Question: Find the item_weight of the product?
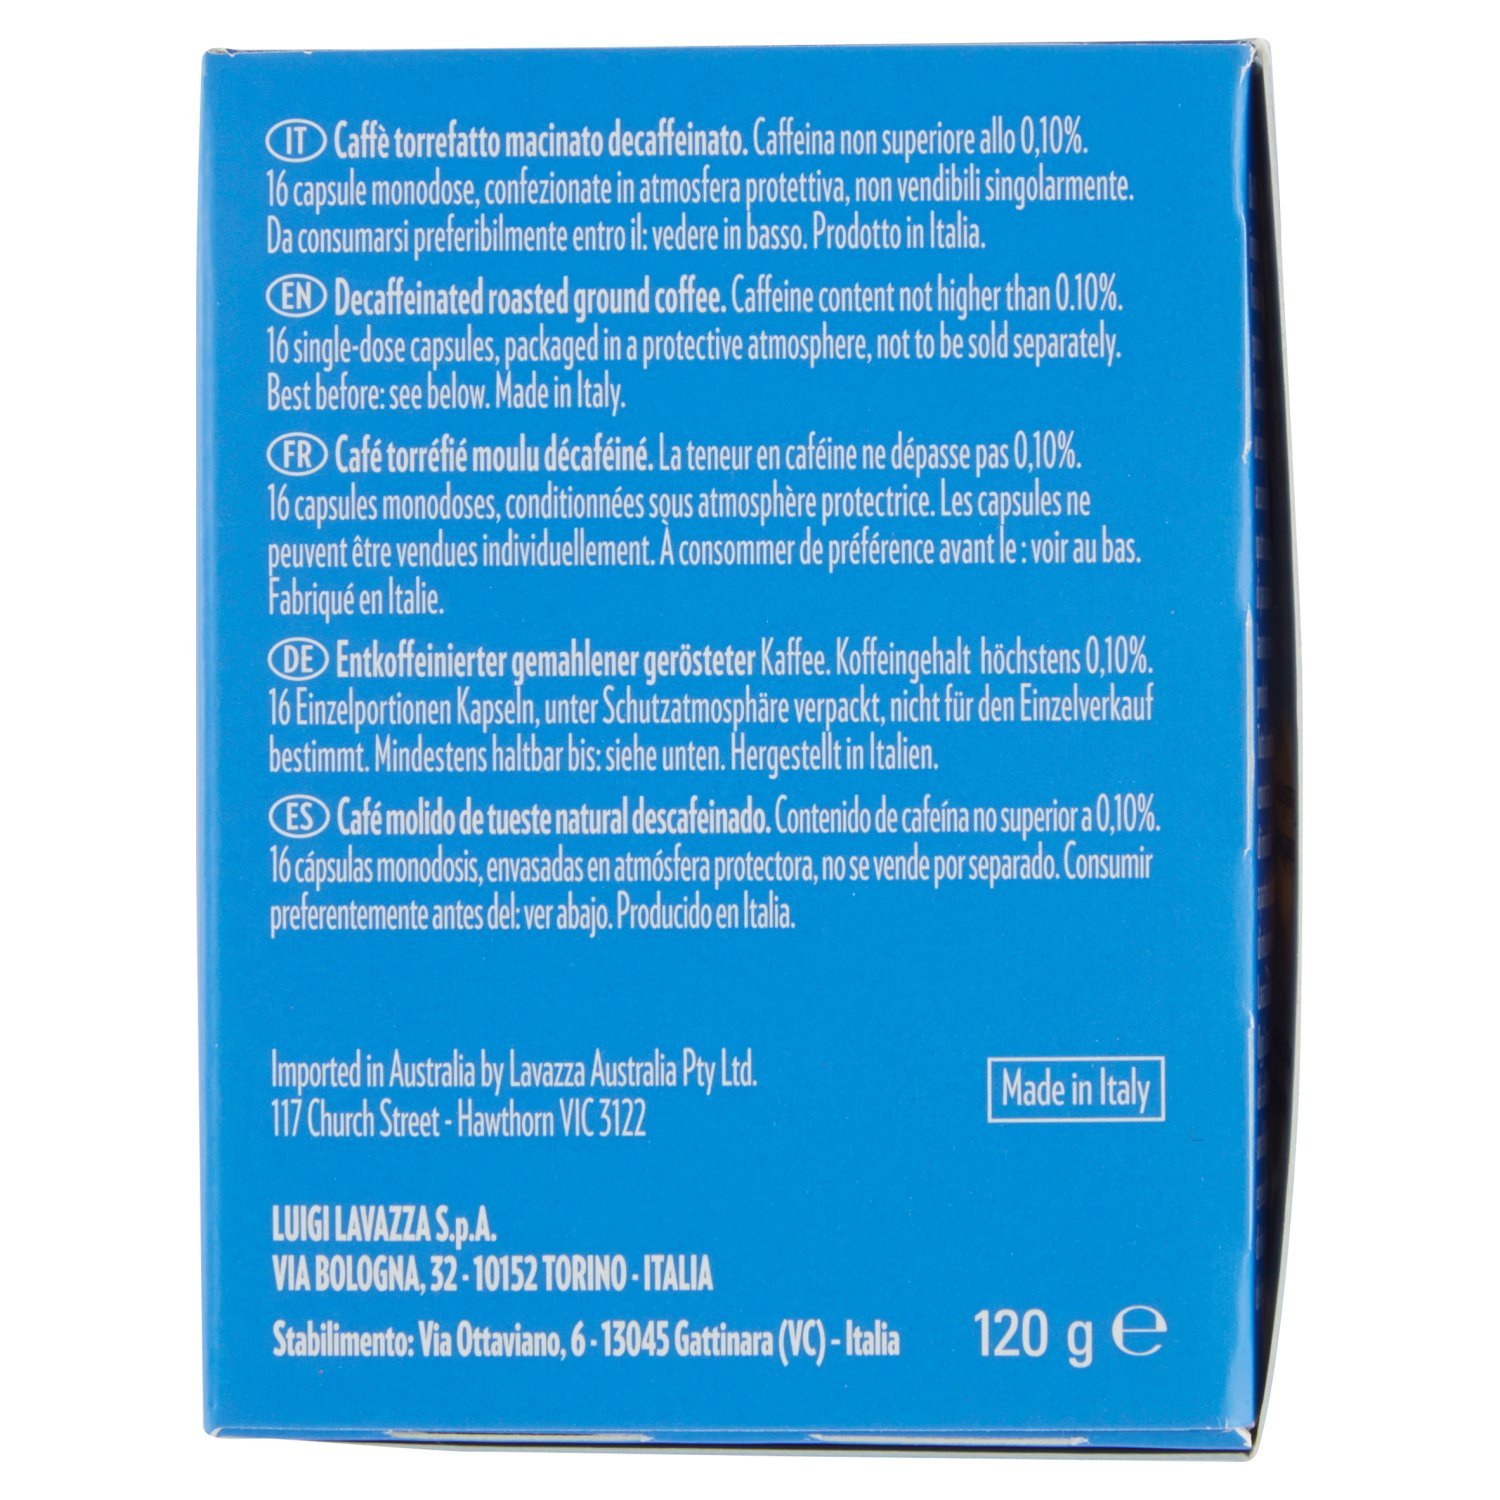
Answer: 120.0 gram